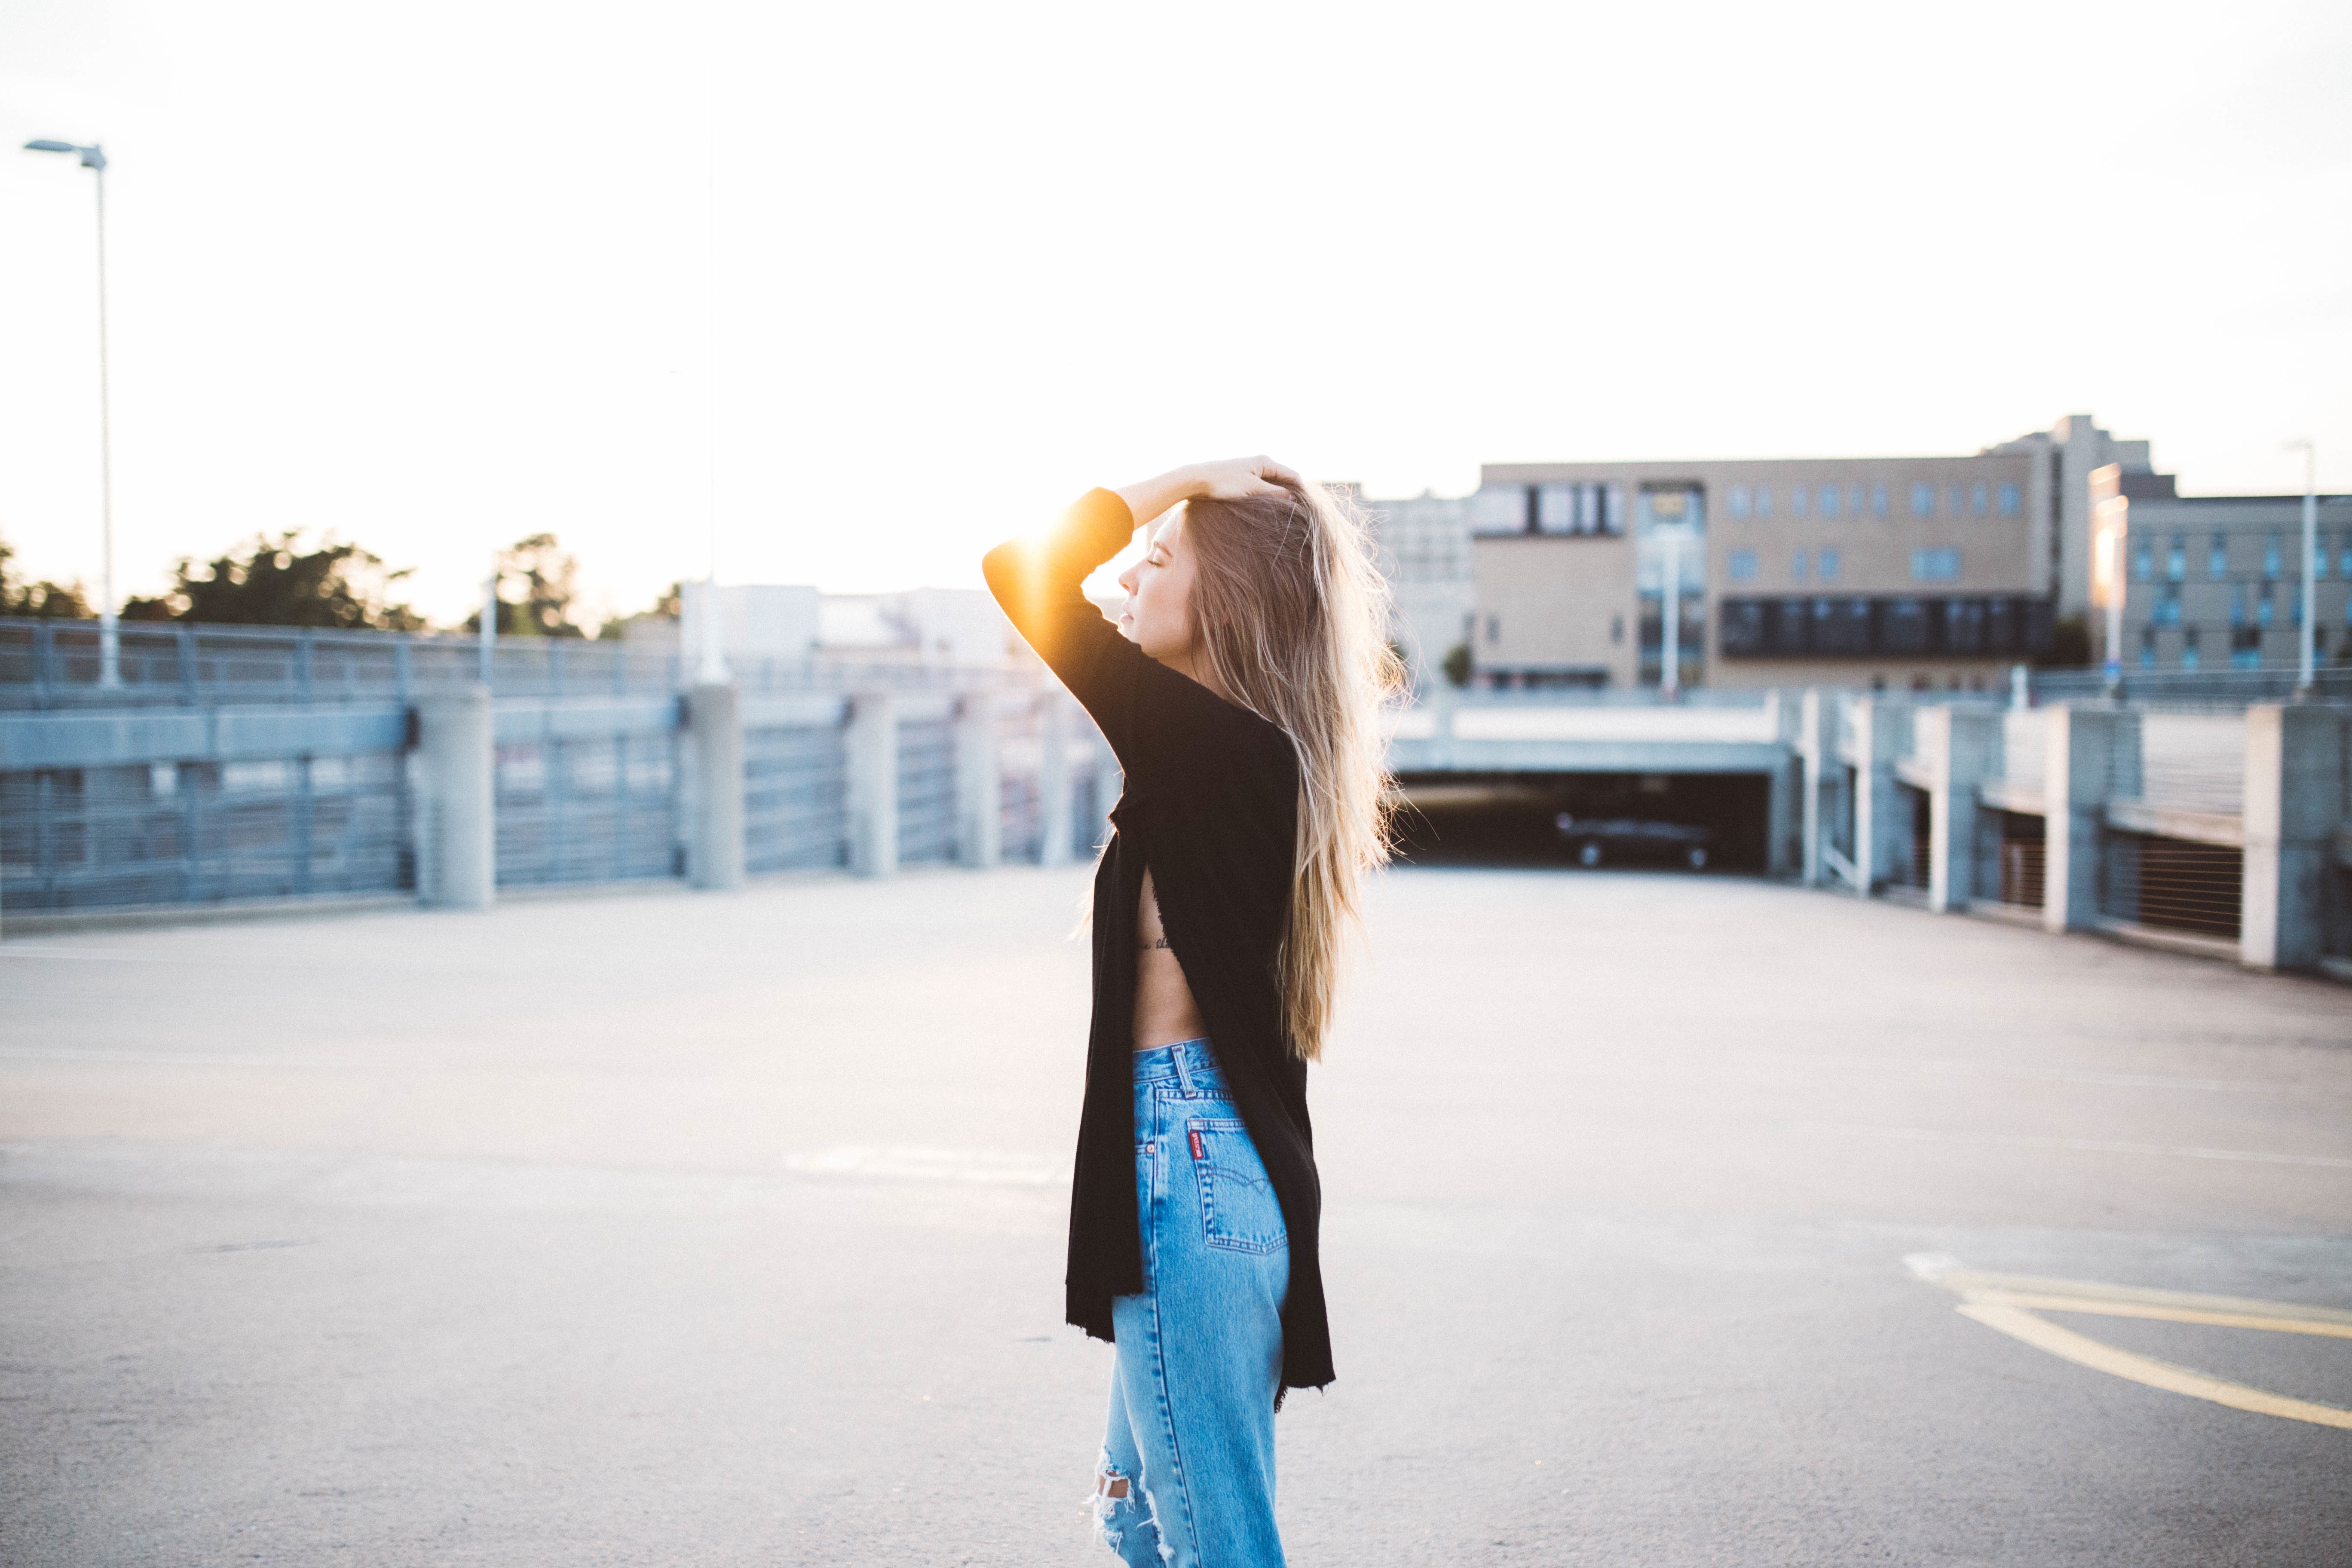
person, girl, woman, hair, photography, cute, female, model, young, spring, color, fashion, blue, blonde, posing, outdoors, photograph, sexy, style, attractive, gorgeous, photo shoot